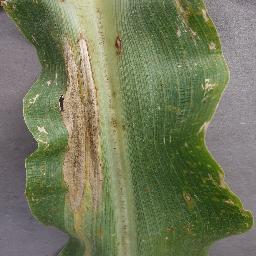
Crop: corn
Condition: (maize)_northern_blight